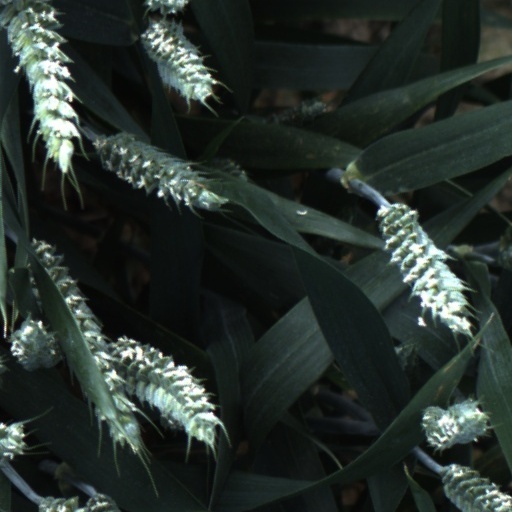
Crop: wheat